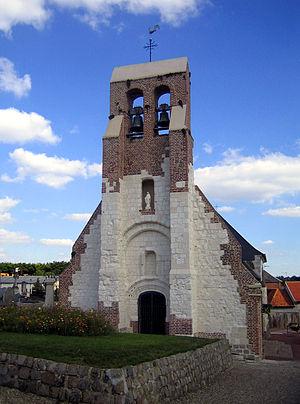
Pont-de-Metz est une commune française située dans le département de la Somme, en région Hauts-de-France.
Cet article recense les édifices religieux munis d'un clocher-mur dit clocher à campenard, dans le département de la Somme, en France.
L'église Saint-Cyr-et-Sainte-Julitte de Pont-de-Metz est située sur le territoire de la commune de Pont-de-Metz, dans le département de la Somme, dans l'agglomération amiénoise.